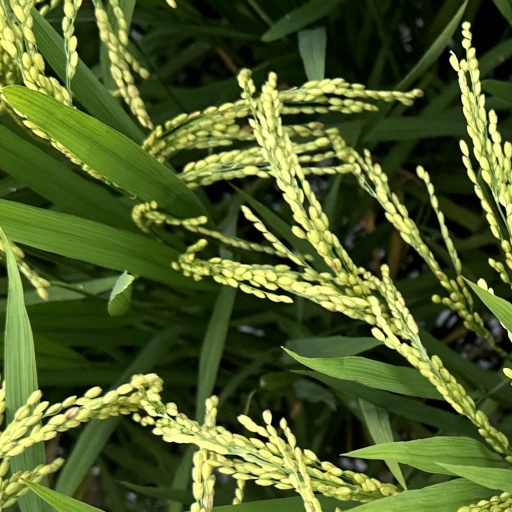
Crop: rice